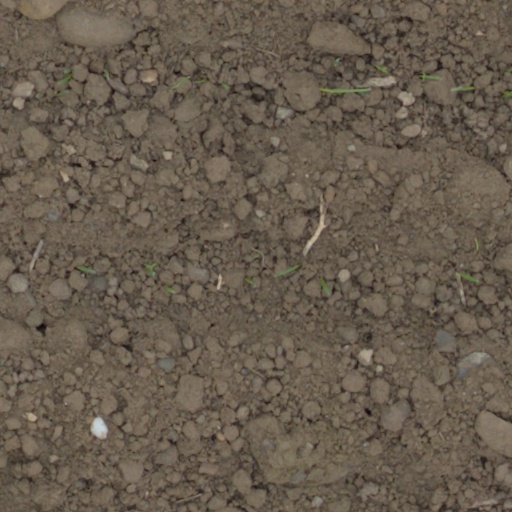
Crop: wheat